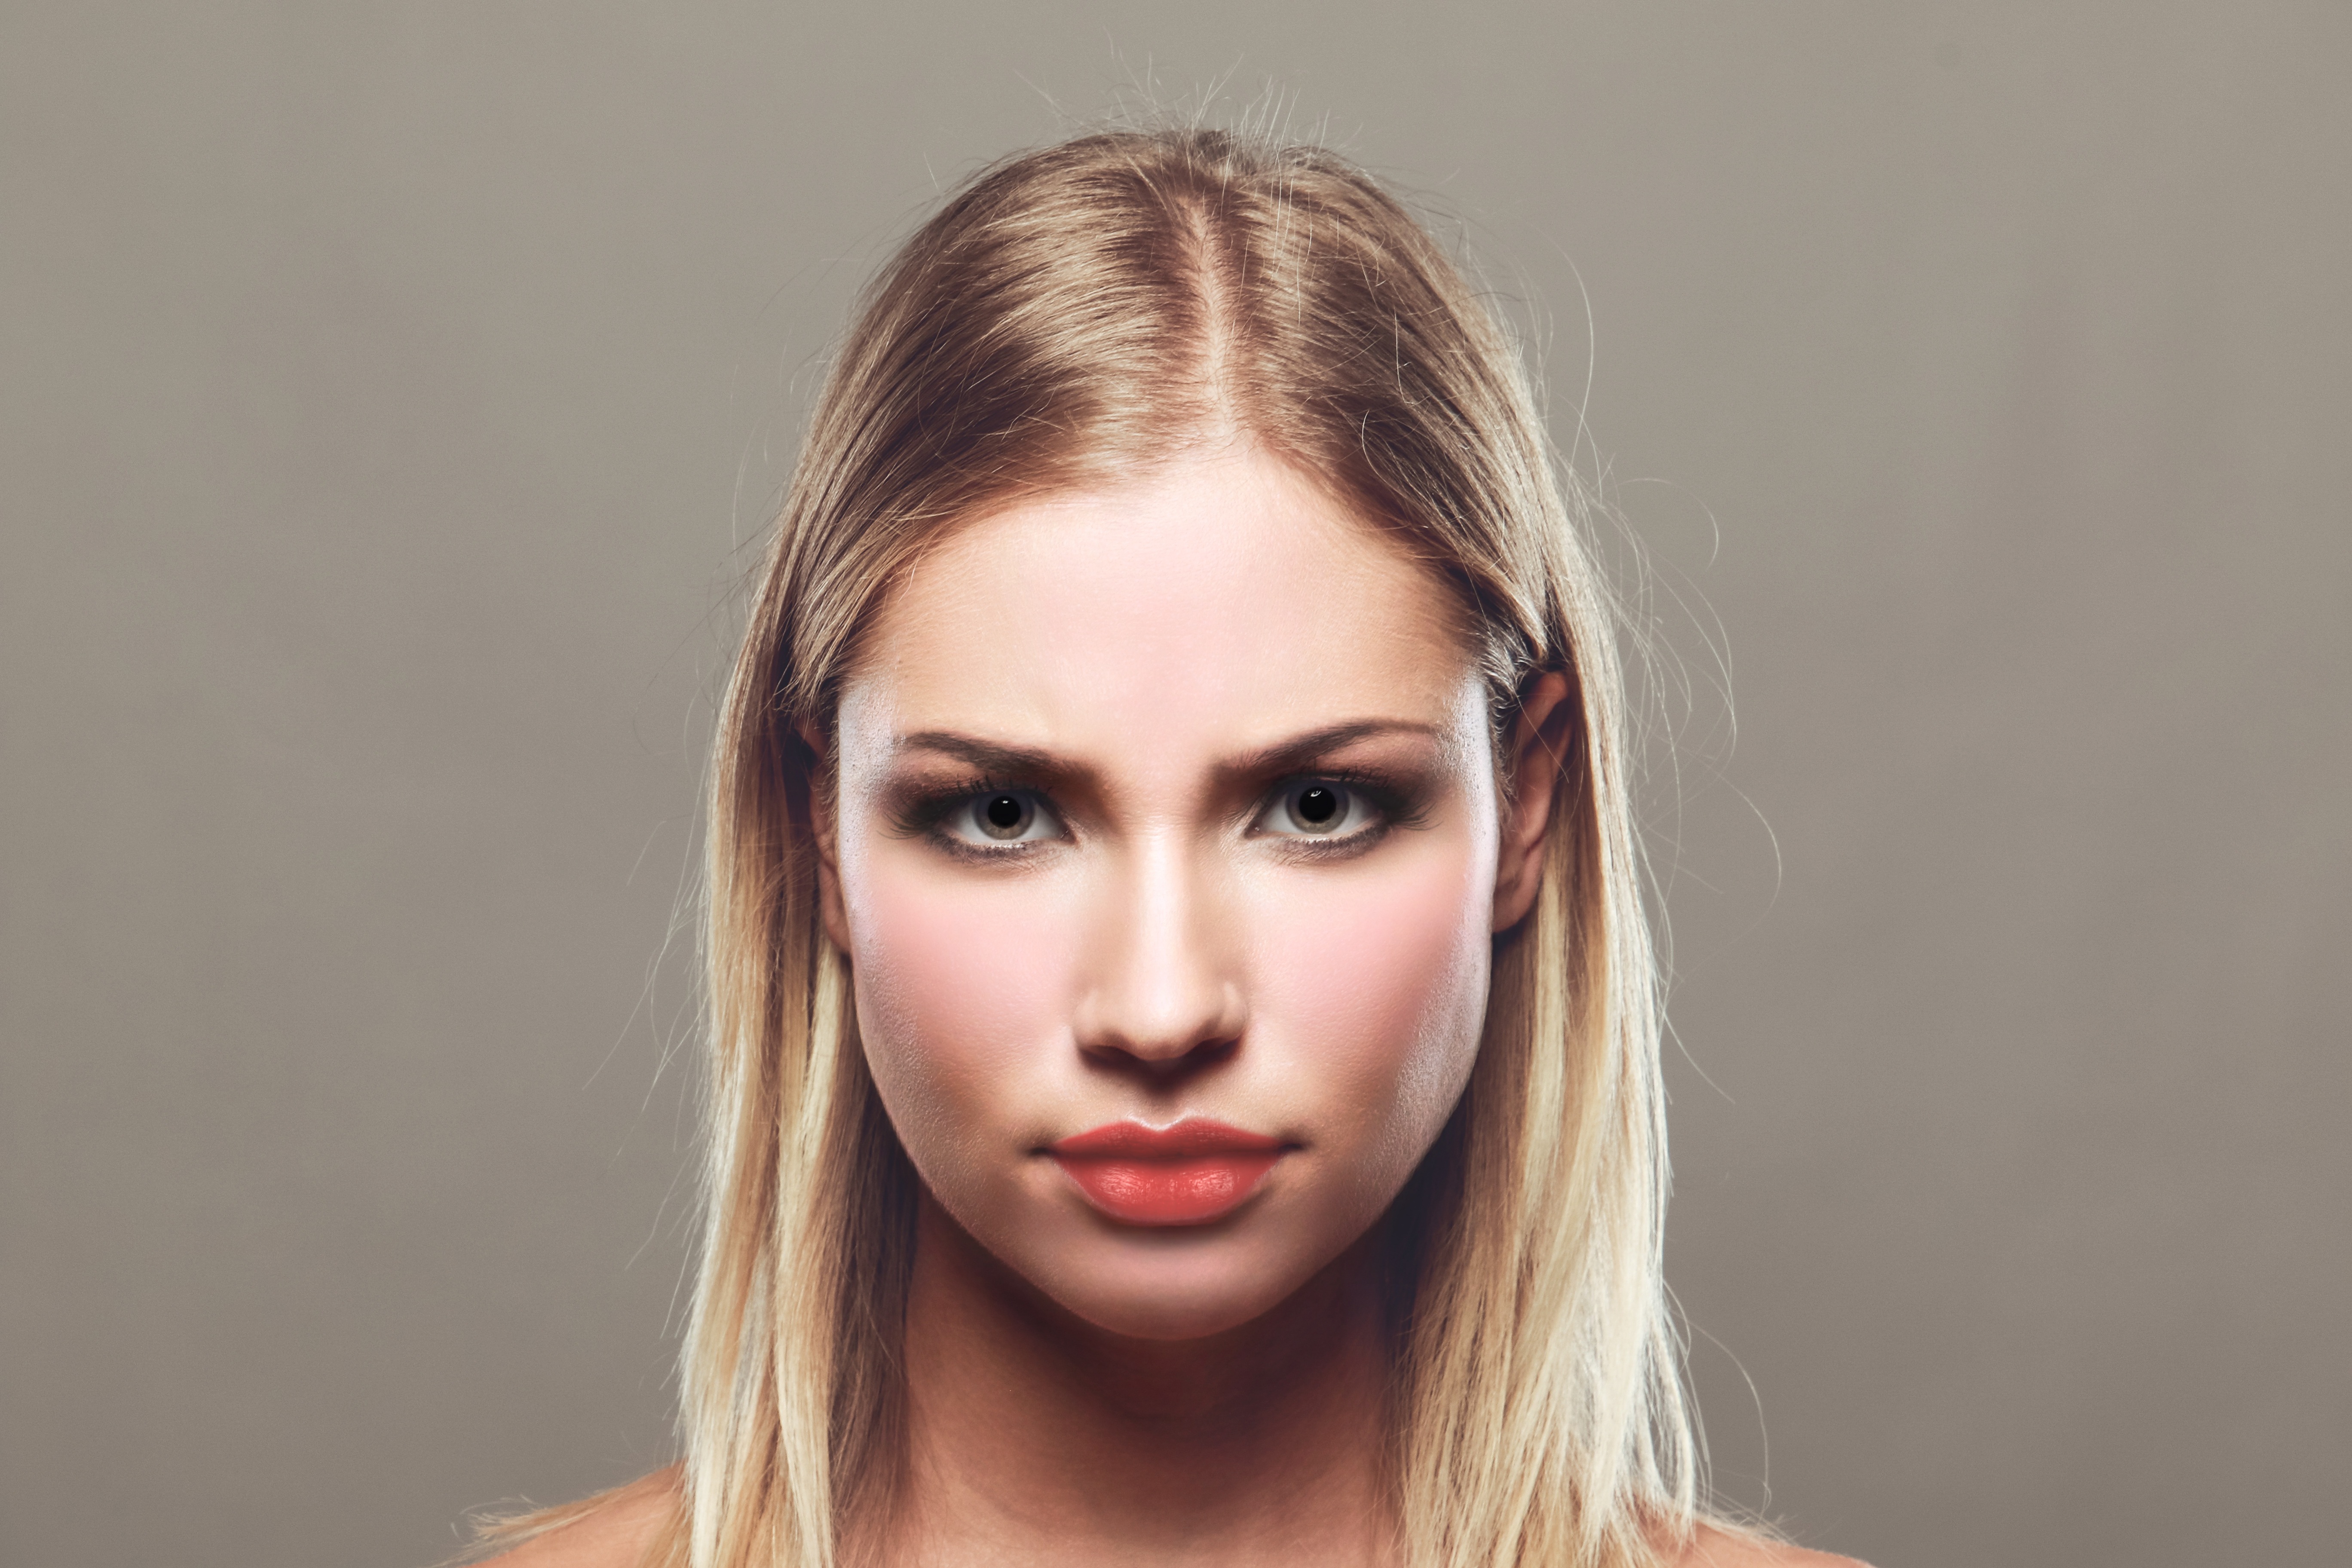
person, girl, woman, hair, photography, female, portrait, model, fashion, lip, hairstyle, eyebrow, long hair, close up, human body, face, nose, eye, head, skin, beauty, blond, organ, adult, photo shoot, woman face, beautiful woman face, brown hair, women face, portrait photography, supermodel